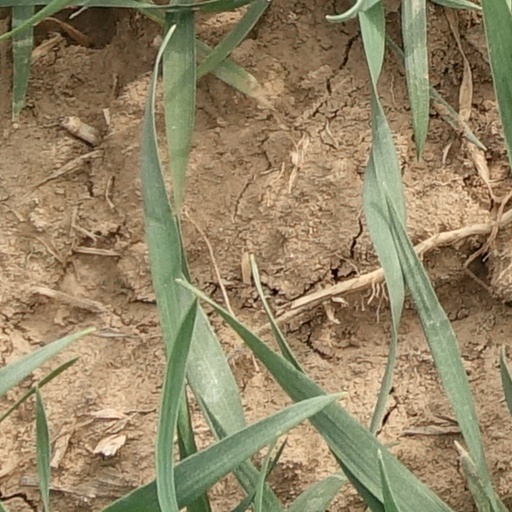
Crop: wheat